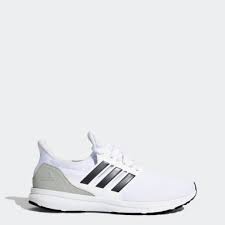
Label: Sneaker